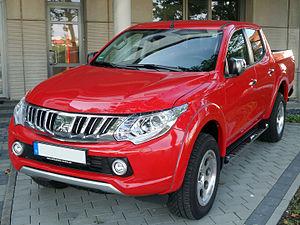
Le Mitsubishi L200 est un pick-up tout terrain, fabriqué par le constructeur automobile japonais Mitsubishi Motors.